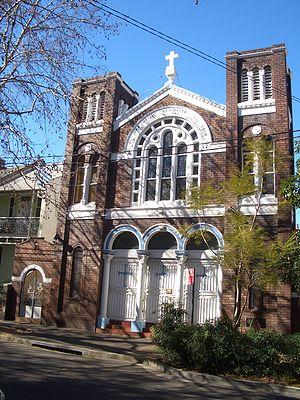
L'archevêché orthodoxe grec d'Australie est une juridiction de l'Église orthodoxe en Australie dont le siège est à Sydney. Il appartient canoniquement au Patriarcat œcuménique de Constantinople. L'archevêque porte le titre d'Archevêque d'Australie.